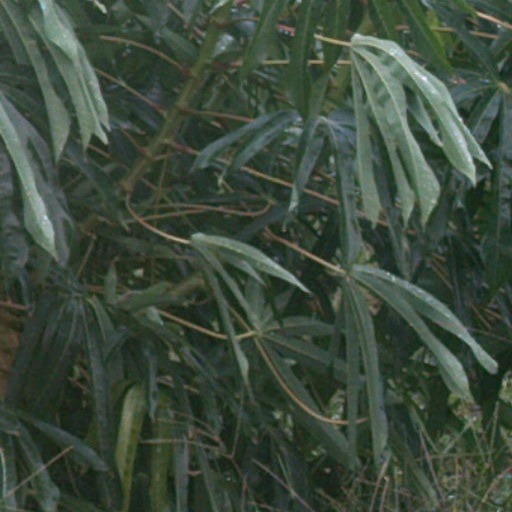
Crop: cassava